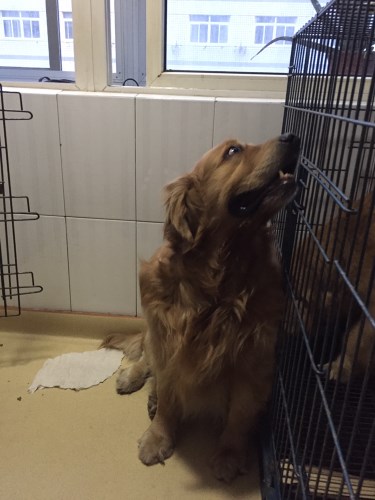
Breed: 5355-n000126-golden_retriever